Costa Rica

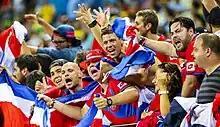
Costa Rica supporters at the 2014 FIFA World Cup in Brazil

In 2011, there were over 104,000 Native American or indigenous inhabitants, representing 2.4% of the population. Most of them live in secluded reservations, distributed among eight ethnic groups: Quitirrisí (in the Central Valley), Matambú or Chorotega (Guanacaste), Maleku (northern Alajuela), Bribri (southern Atlantic), Cabécar (Cordillera de Talamanca), Ngäbe (southern Costa Rica, along the Panamá border), Boruca (southern Costa Rica) and (southern Costa Rica).